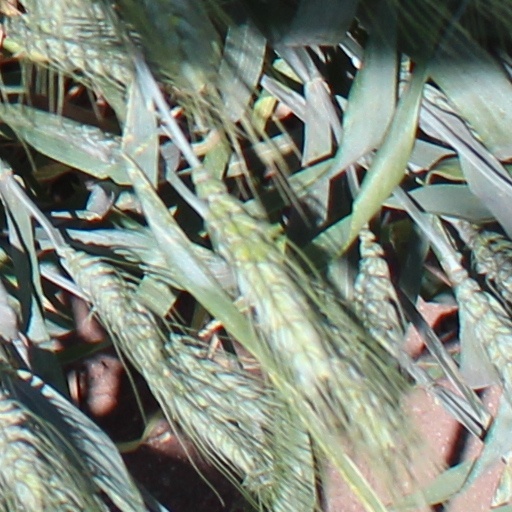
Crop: wheat